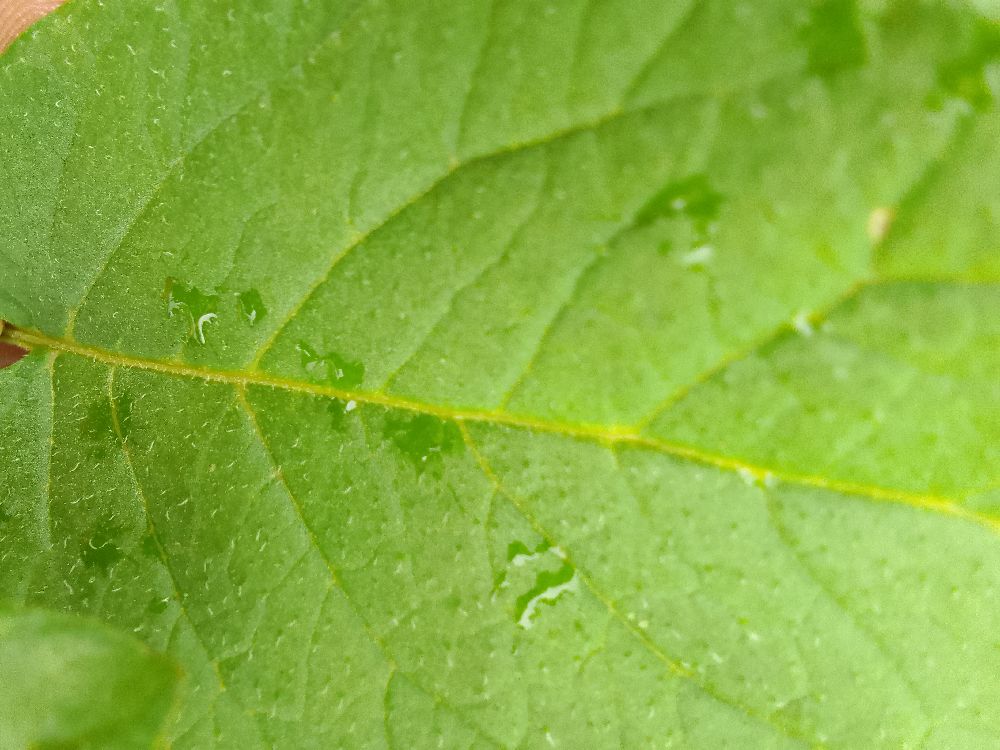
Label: Healthy